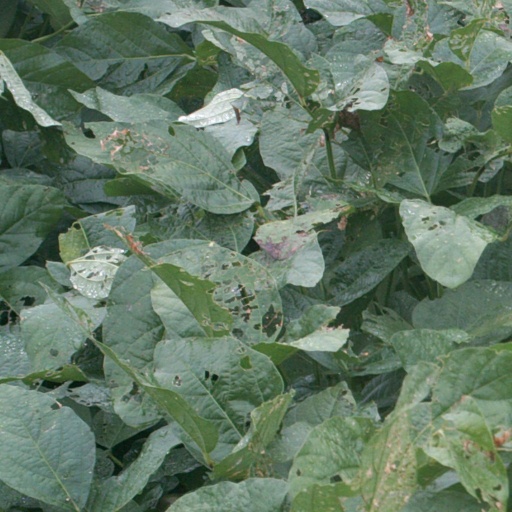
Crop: soybean